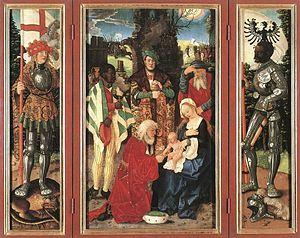
Hans Baldung, dit Grien, est un graveur, dessinateur, peintre et vitrailliste allemand de la Renaissance. Il est né en 1484 ou 1485 à Schwäbisch Gmünd, ville libre d'Empire, en Souabe d'où son père était originaire et est mort à Strasbourg en septembre 1545.